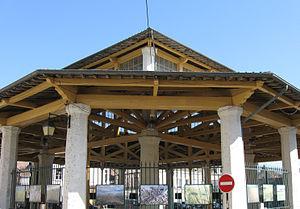
Halle de Bray-sur-Seine. (département de la Seine-et-Marne, région Île-de-France).
Cet article recense les monuments historiques de l'est de la Seine-et-Marne, en France.
Bray-sur-Seine est une commune française située dans le département de Seine-et-Marne, en région Île-de-France.